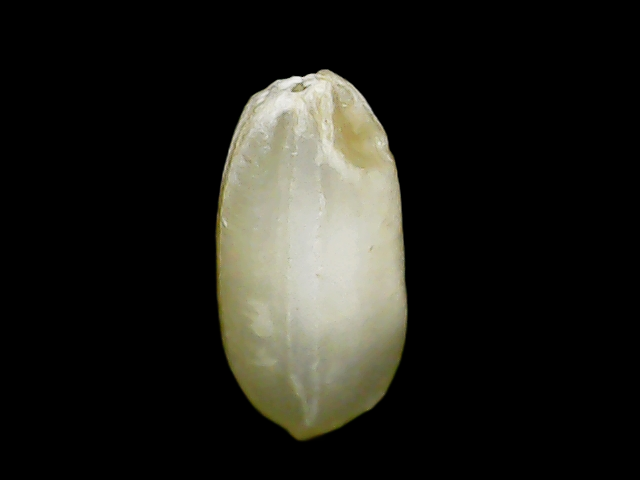
Rice variety: Binadhan10